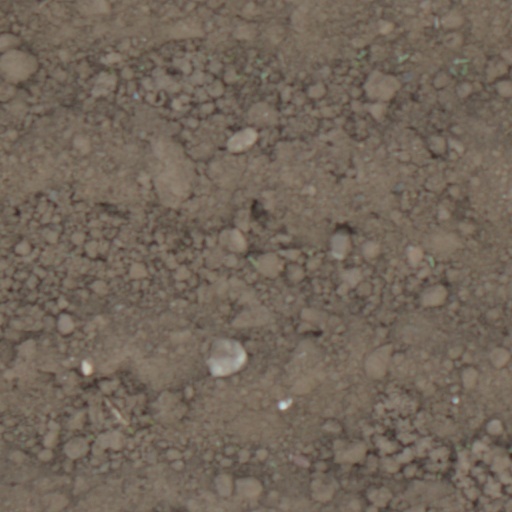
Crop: wheat